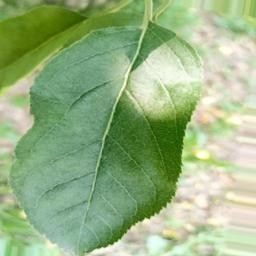
Label: Healthy